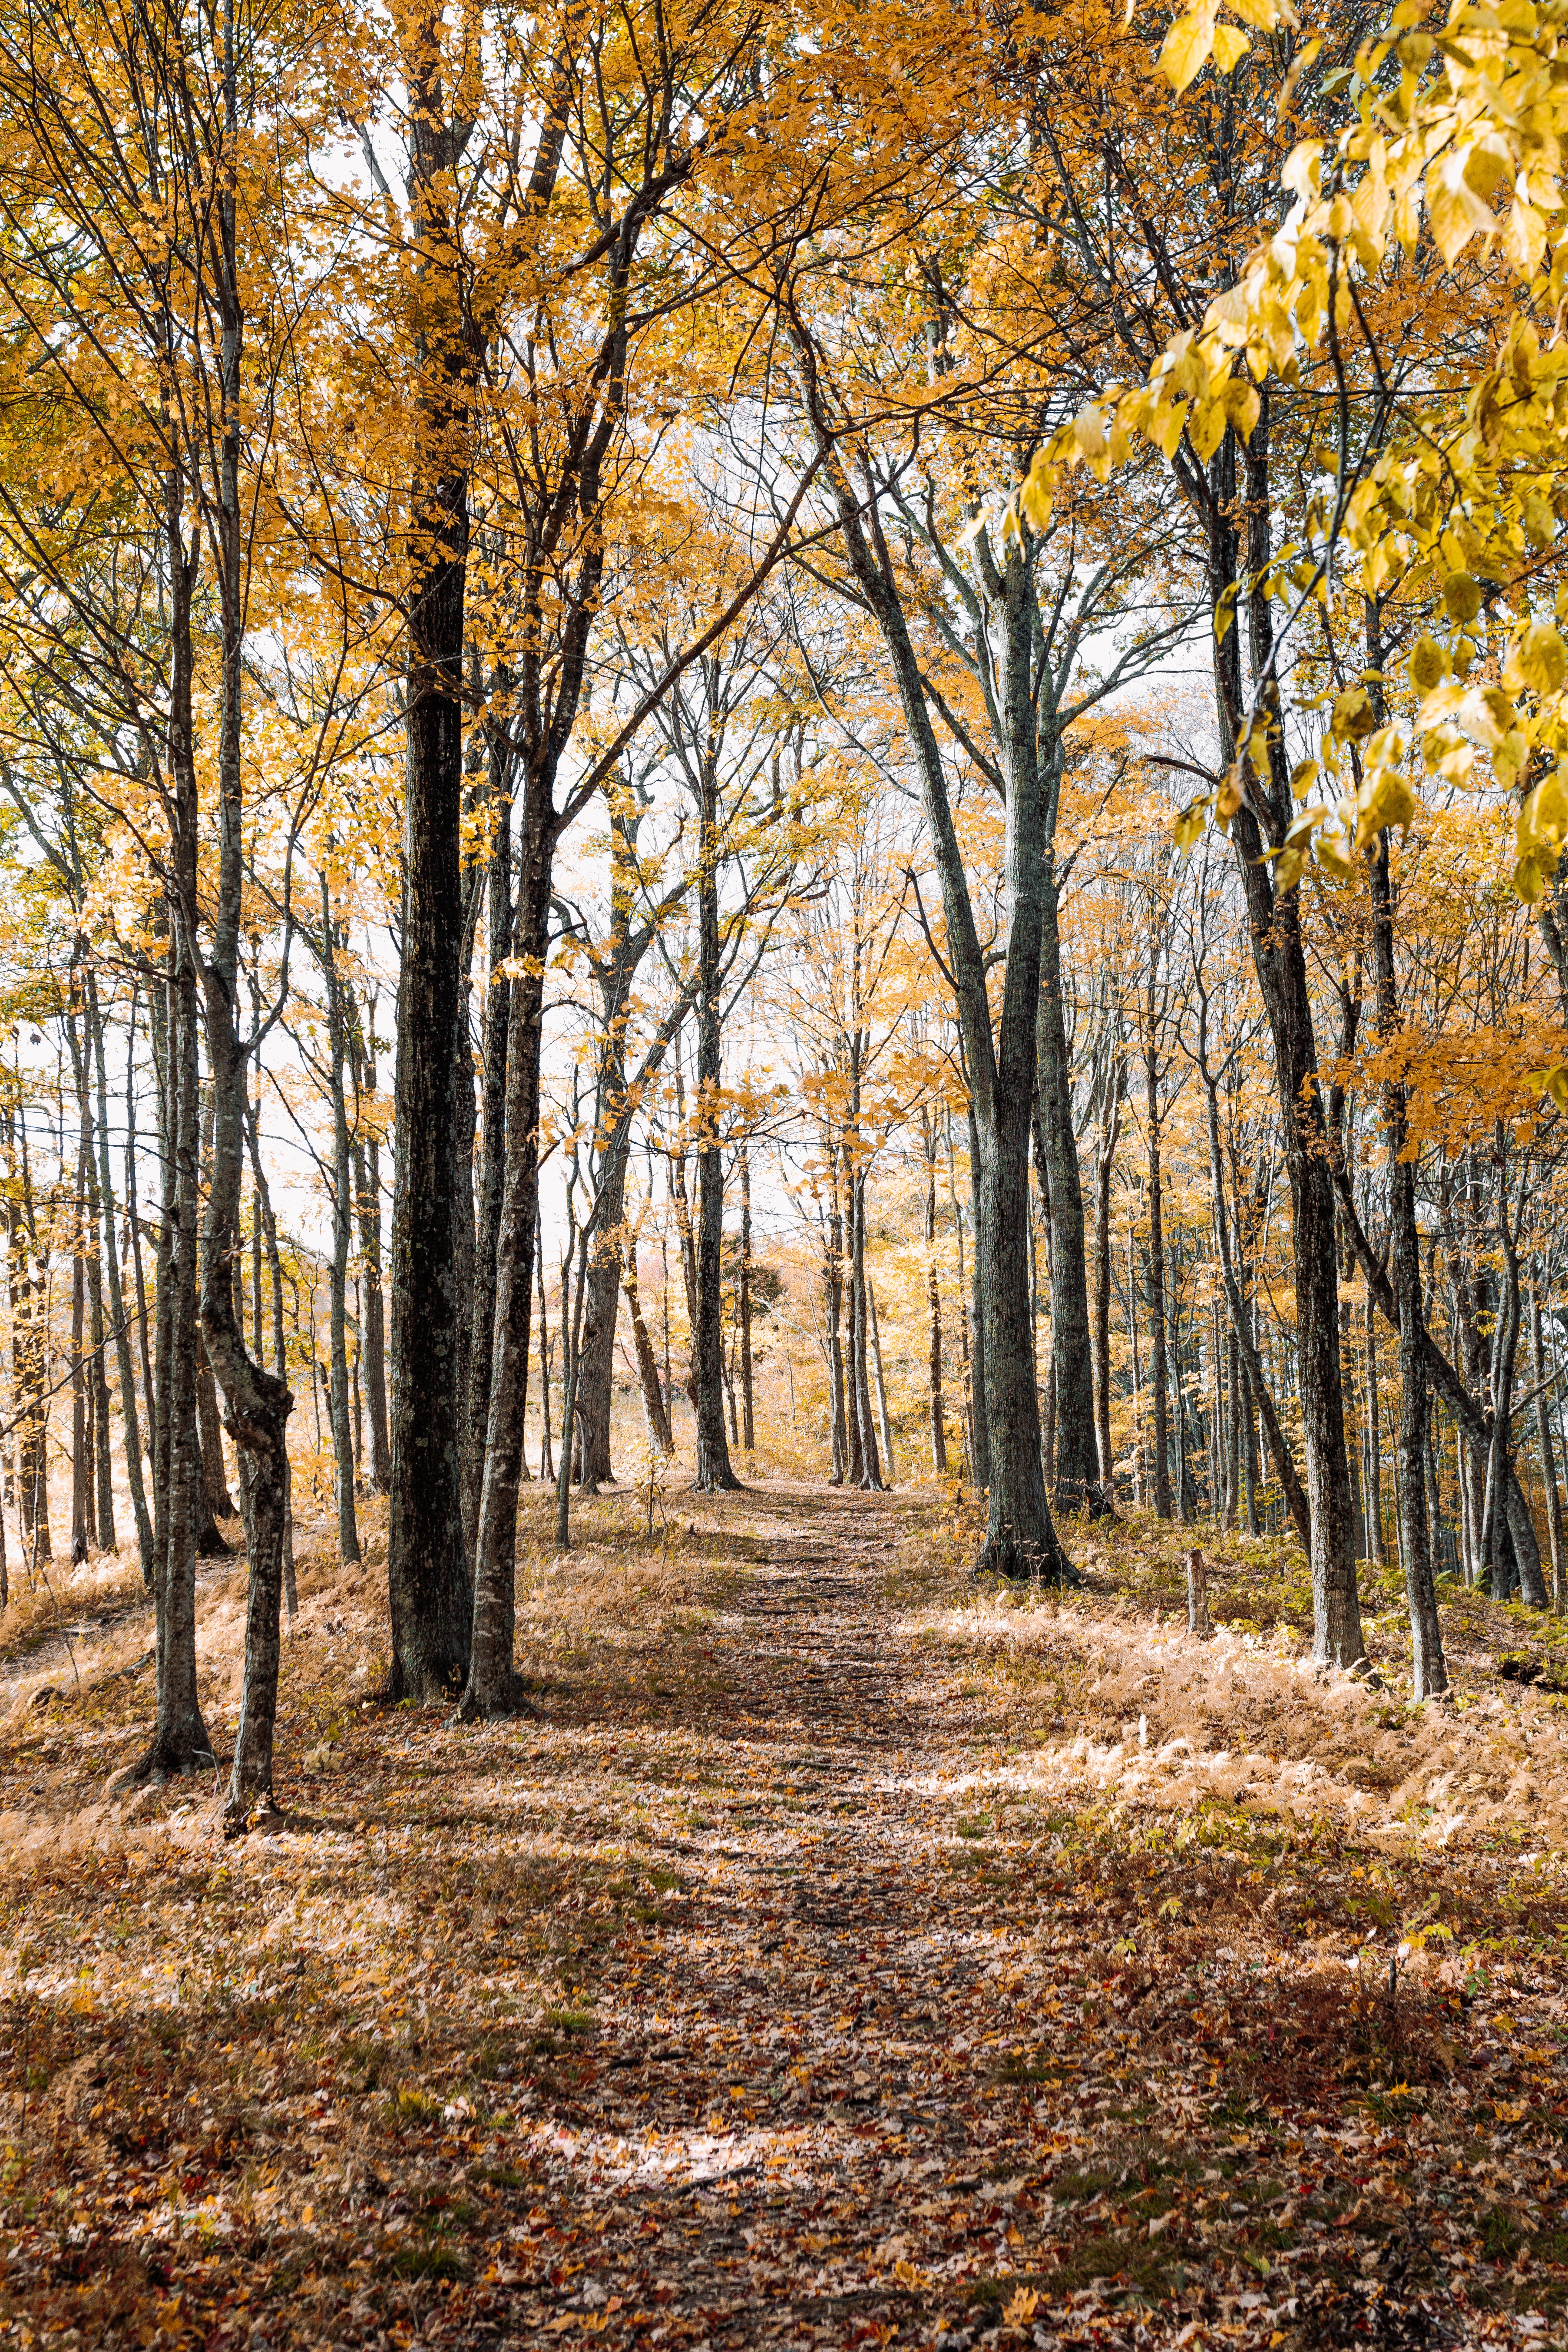
tree, forest, path, branch, plant, sunlight, morning, leaf, fall, trek, autumn, season, leaves, deciduous, grove, woodland, habitat, ecosystem, natural environment, woody plant, temperate broadleaf and mixed forest